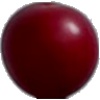
Label: Cherry Wax Red 1